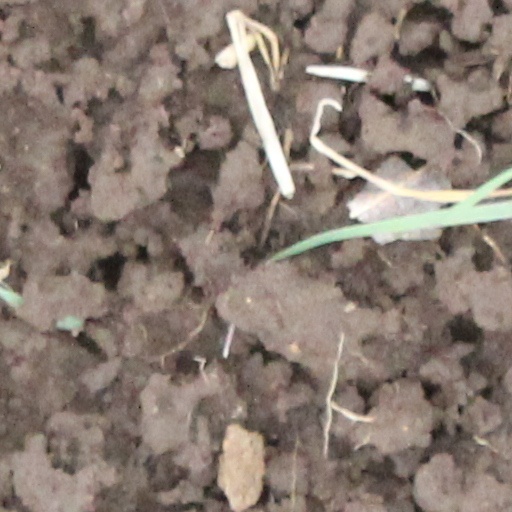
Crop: wheat